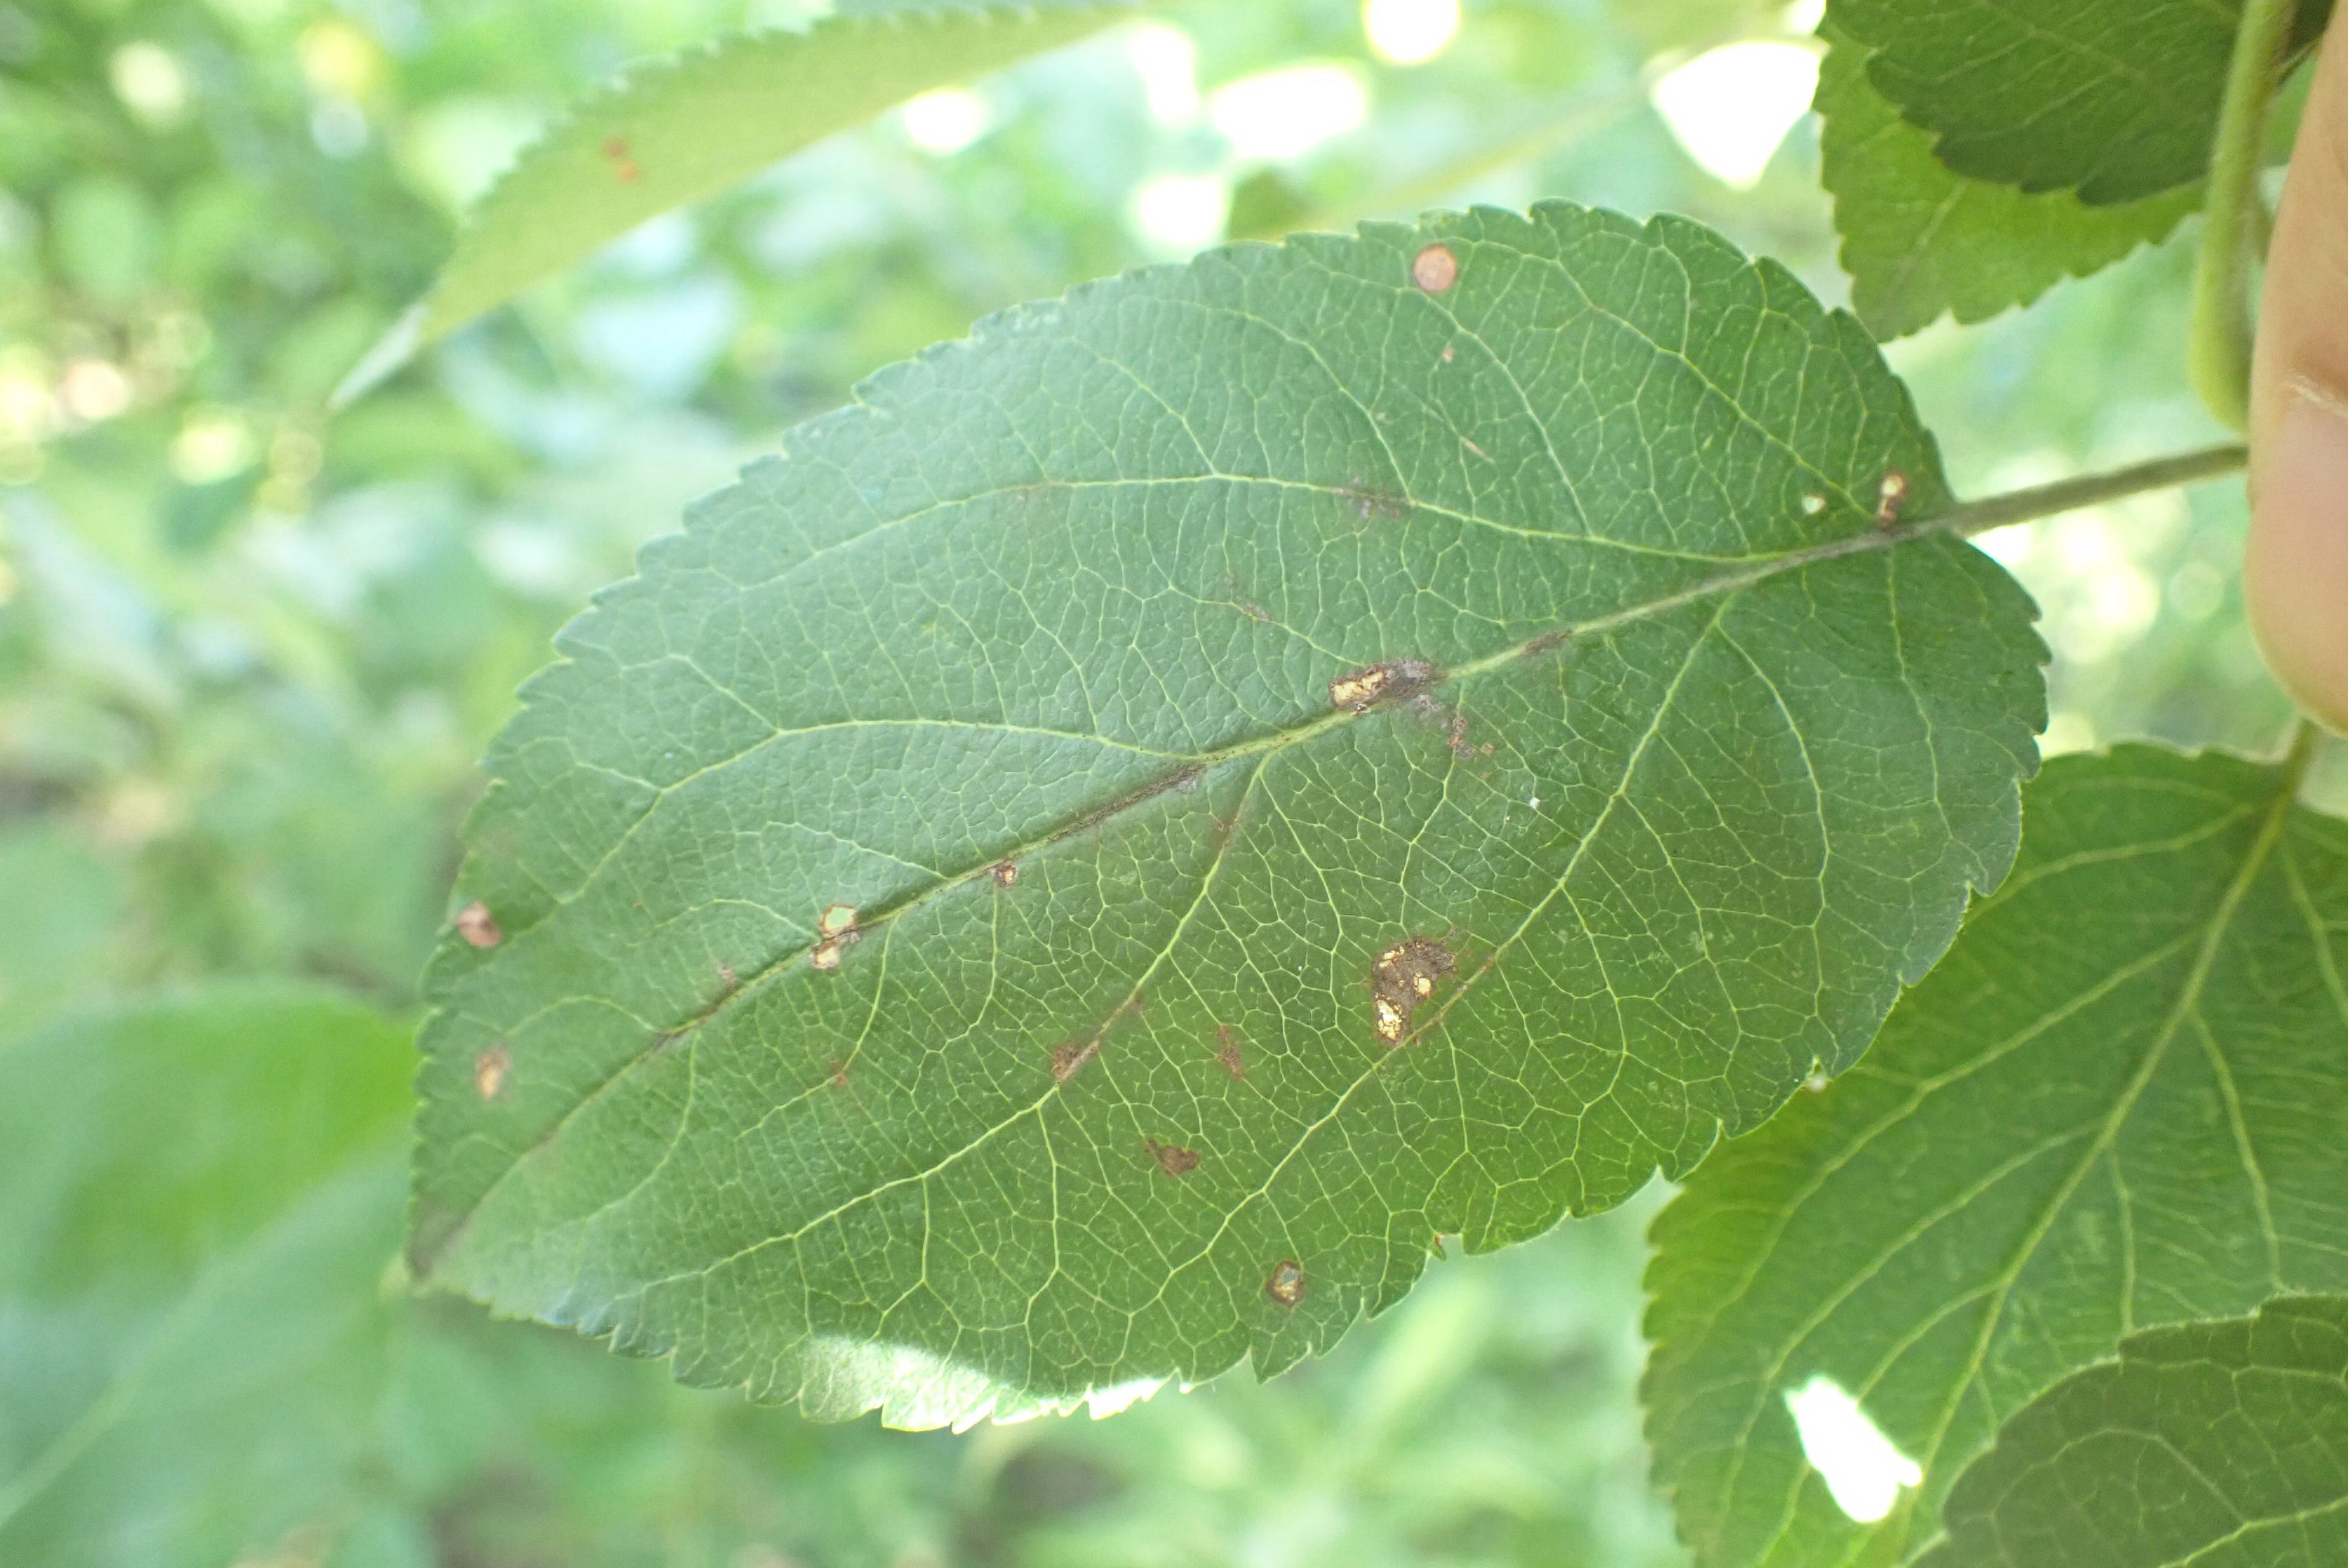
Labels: scab, frog_eye_leaf_spot